Catarina Eufémia

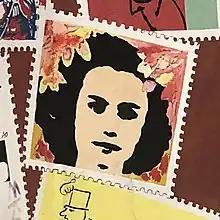

Catarina Efigénia Sabino Eufémia (February 13, 1928May 19, 1954) was an illiterate harvester from Alentejo, Portugal, who was murdered during a worker's strike by lieutenant Carrajola of the Guarda Nacional Republicana in Monte do Olival, Baleizão, in Beja, Alentejo. Catarina had three children, one eight months old, who was with her when she was shot.